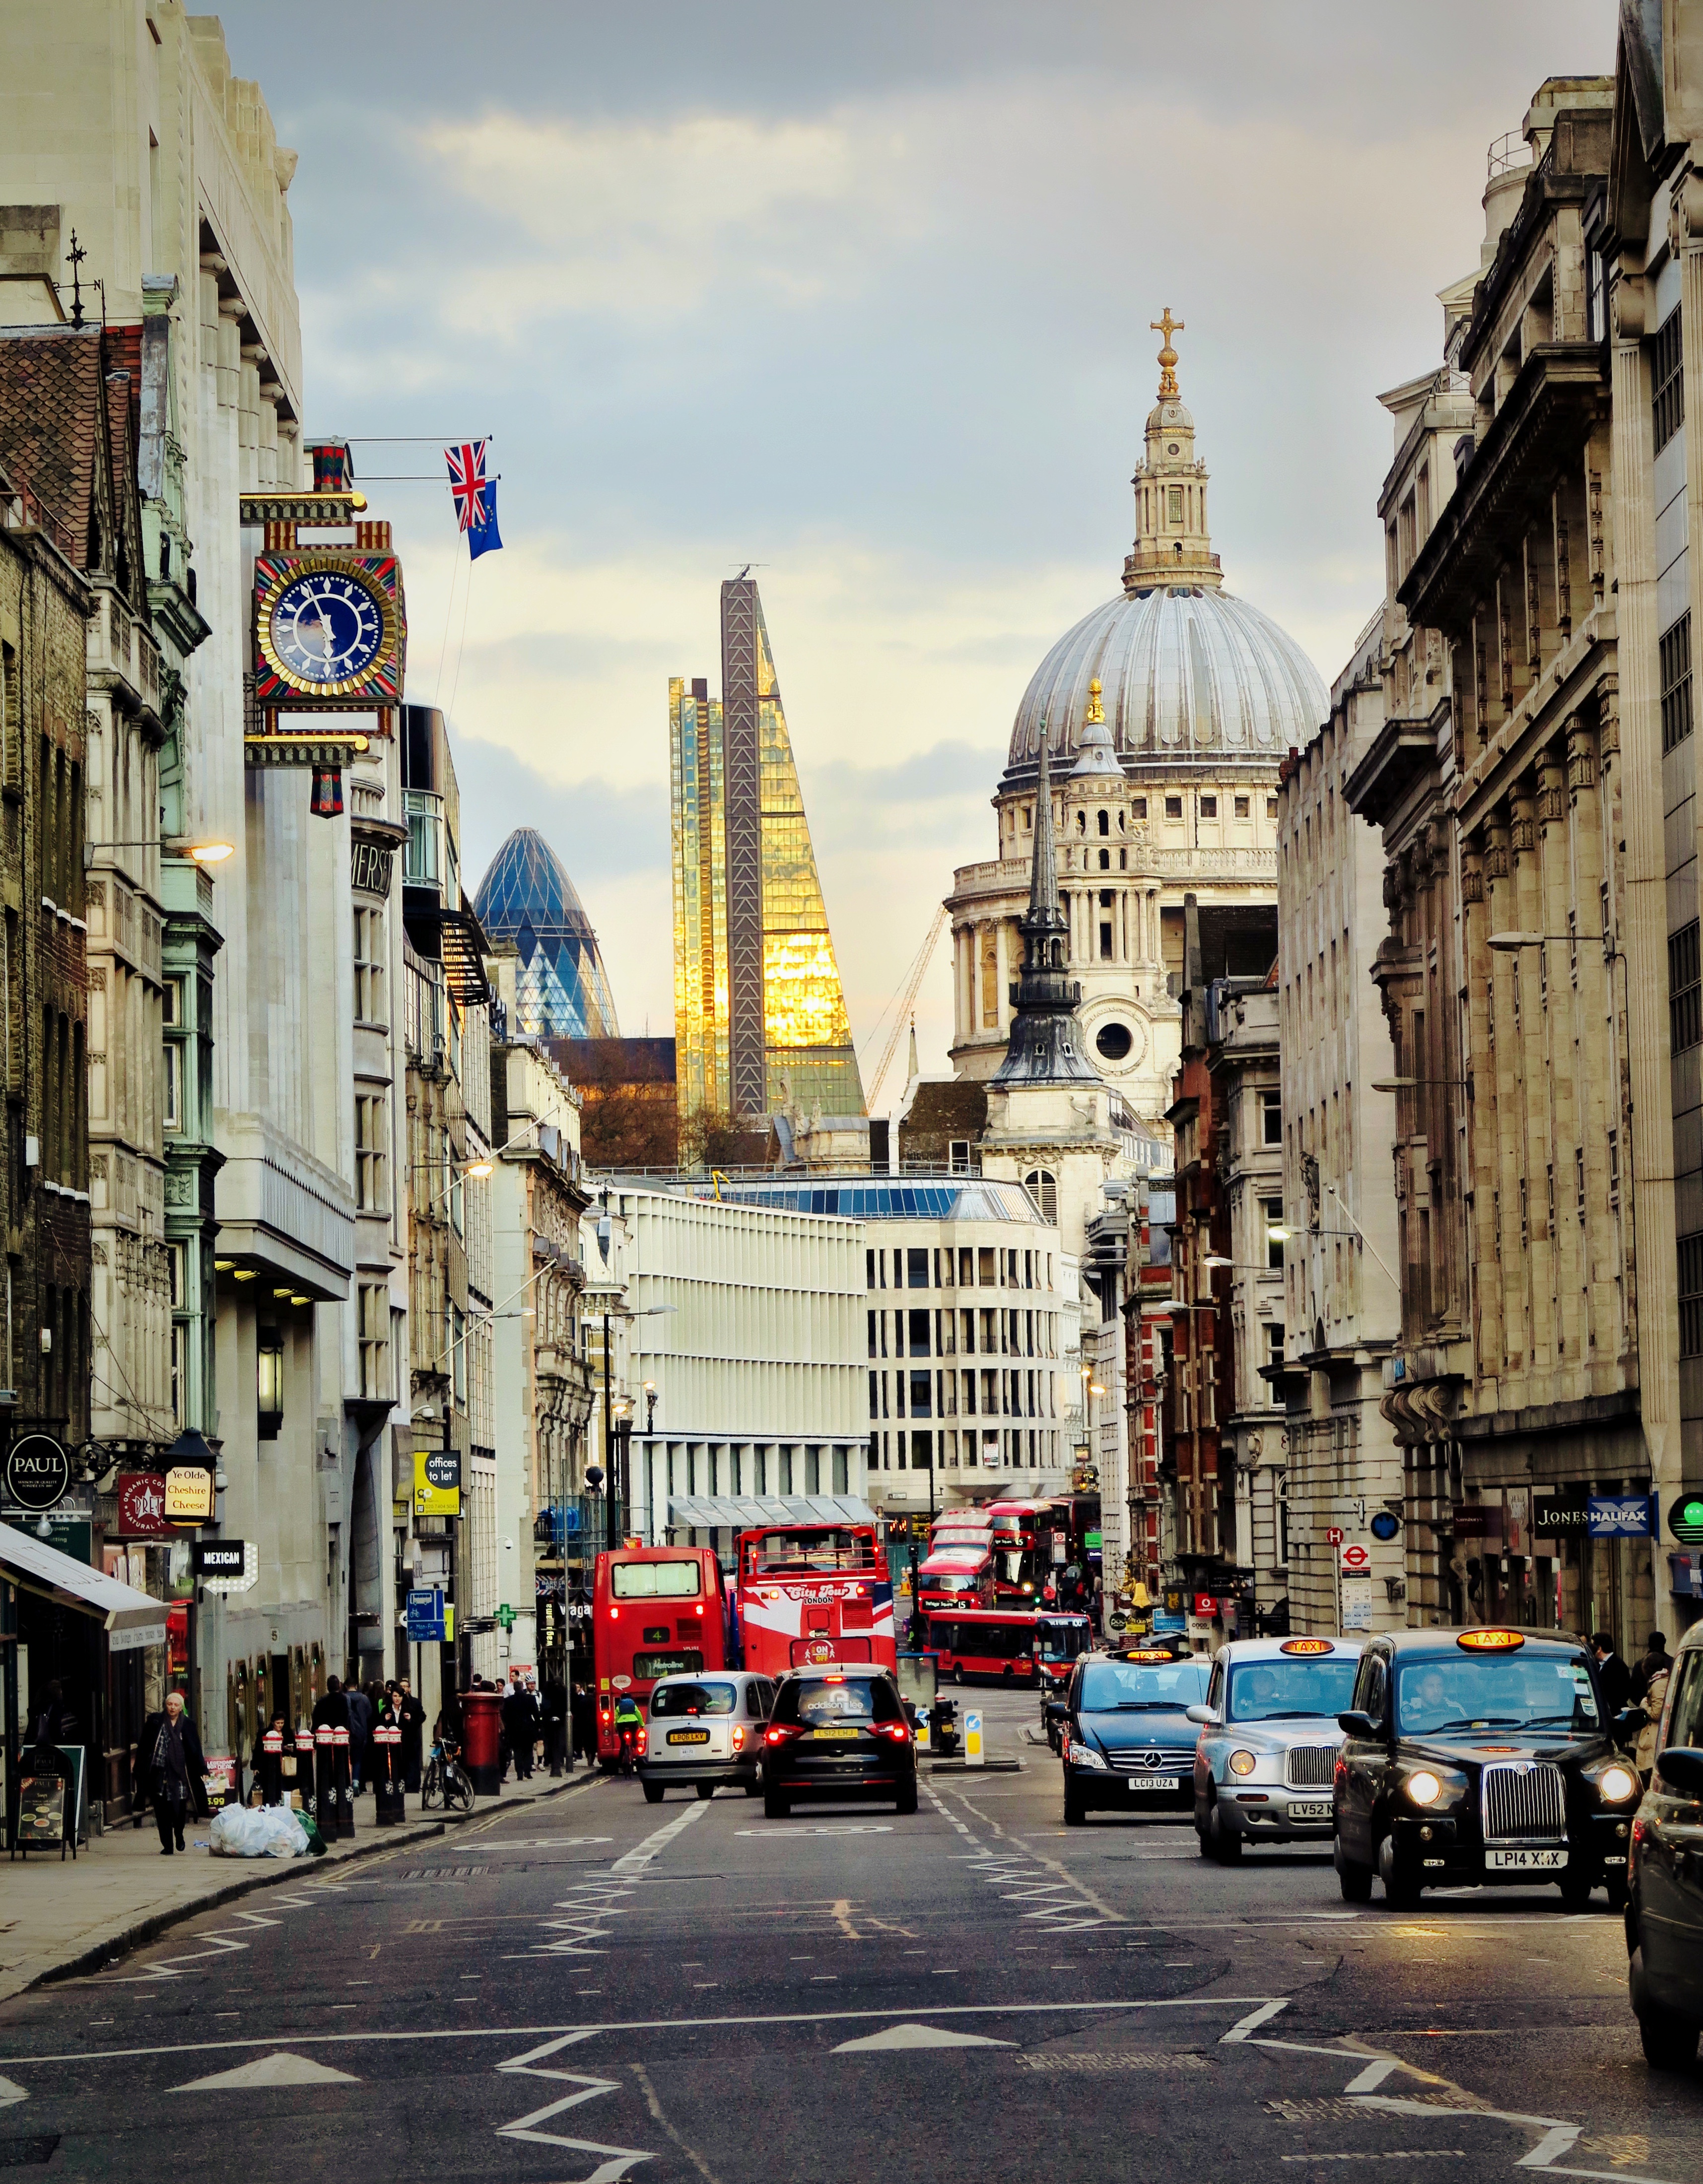
pedestrian, architecture, road, street, town, city, cityscape, downtown, travel, landmark, tourism, lane, infrastructure, town square, metropolis, neighbourhood, urban area, human settlement, metropolitan area, nonbuilding structure